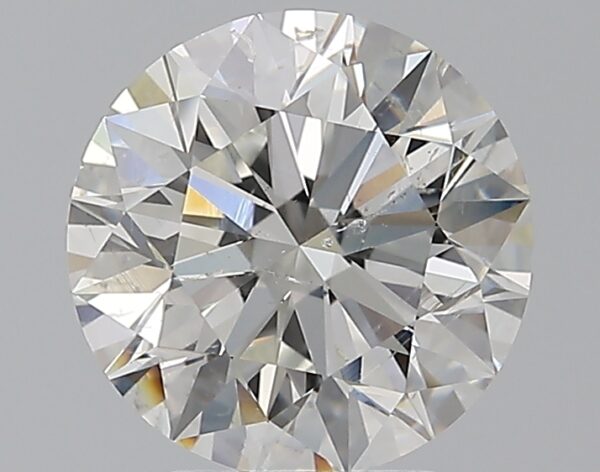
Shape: round
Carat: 3.01
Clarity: SI1
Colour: H
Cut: EX
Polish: EX
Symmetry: EX
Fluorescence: N
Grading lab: GIA
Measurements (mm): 9.14 x 9.2 x 5.75